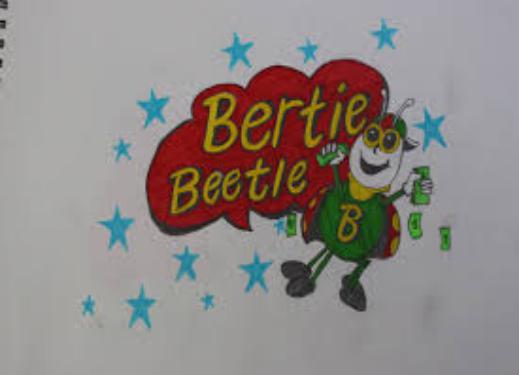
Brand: Bertie Beetle
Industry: Food